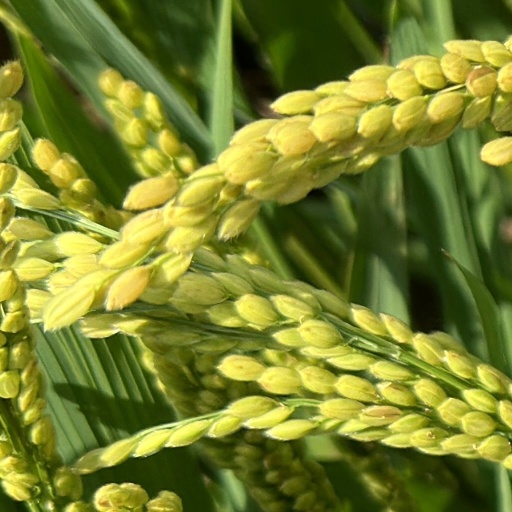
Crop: rice